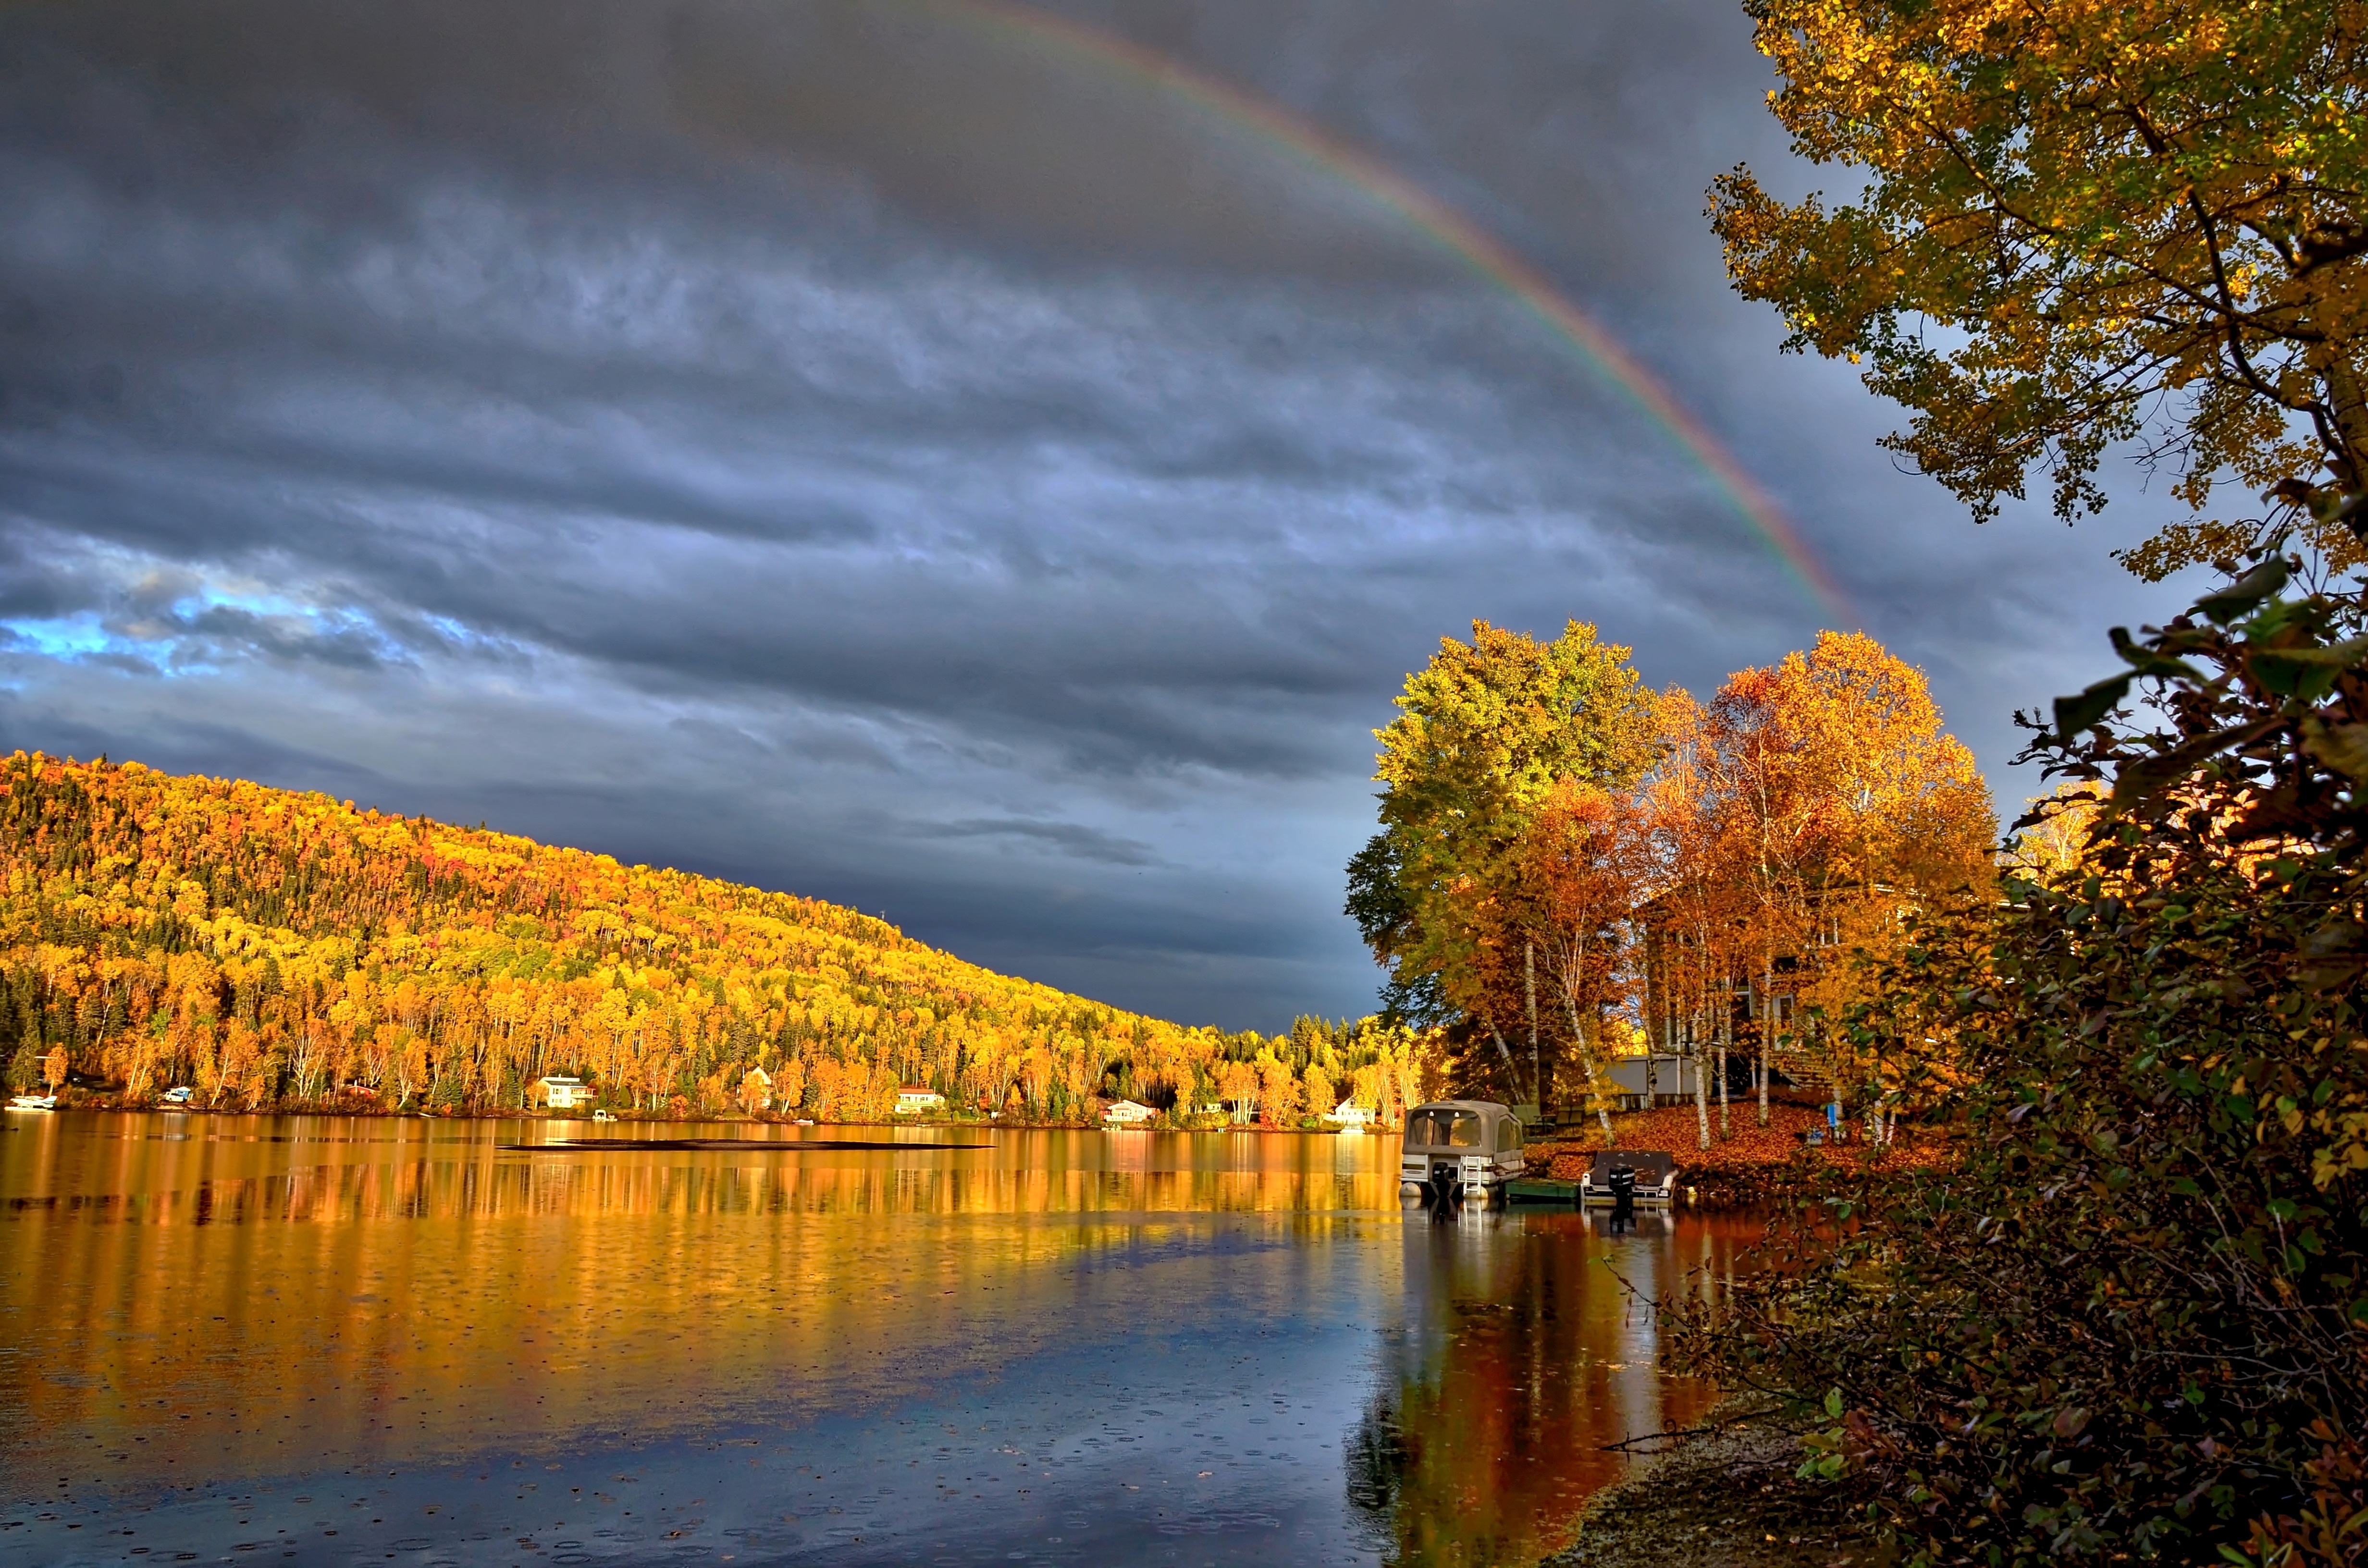
landscape, tree, nature, mountain, cloud, plant, sunset, sunlight, morning, leaf, fall, flower, lake, dawn, river, dusk, evening, reflection, autumn, colorful, season, trees, leaves, rainbow, colors, canada, quebec, autumn landscape, woody plant